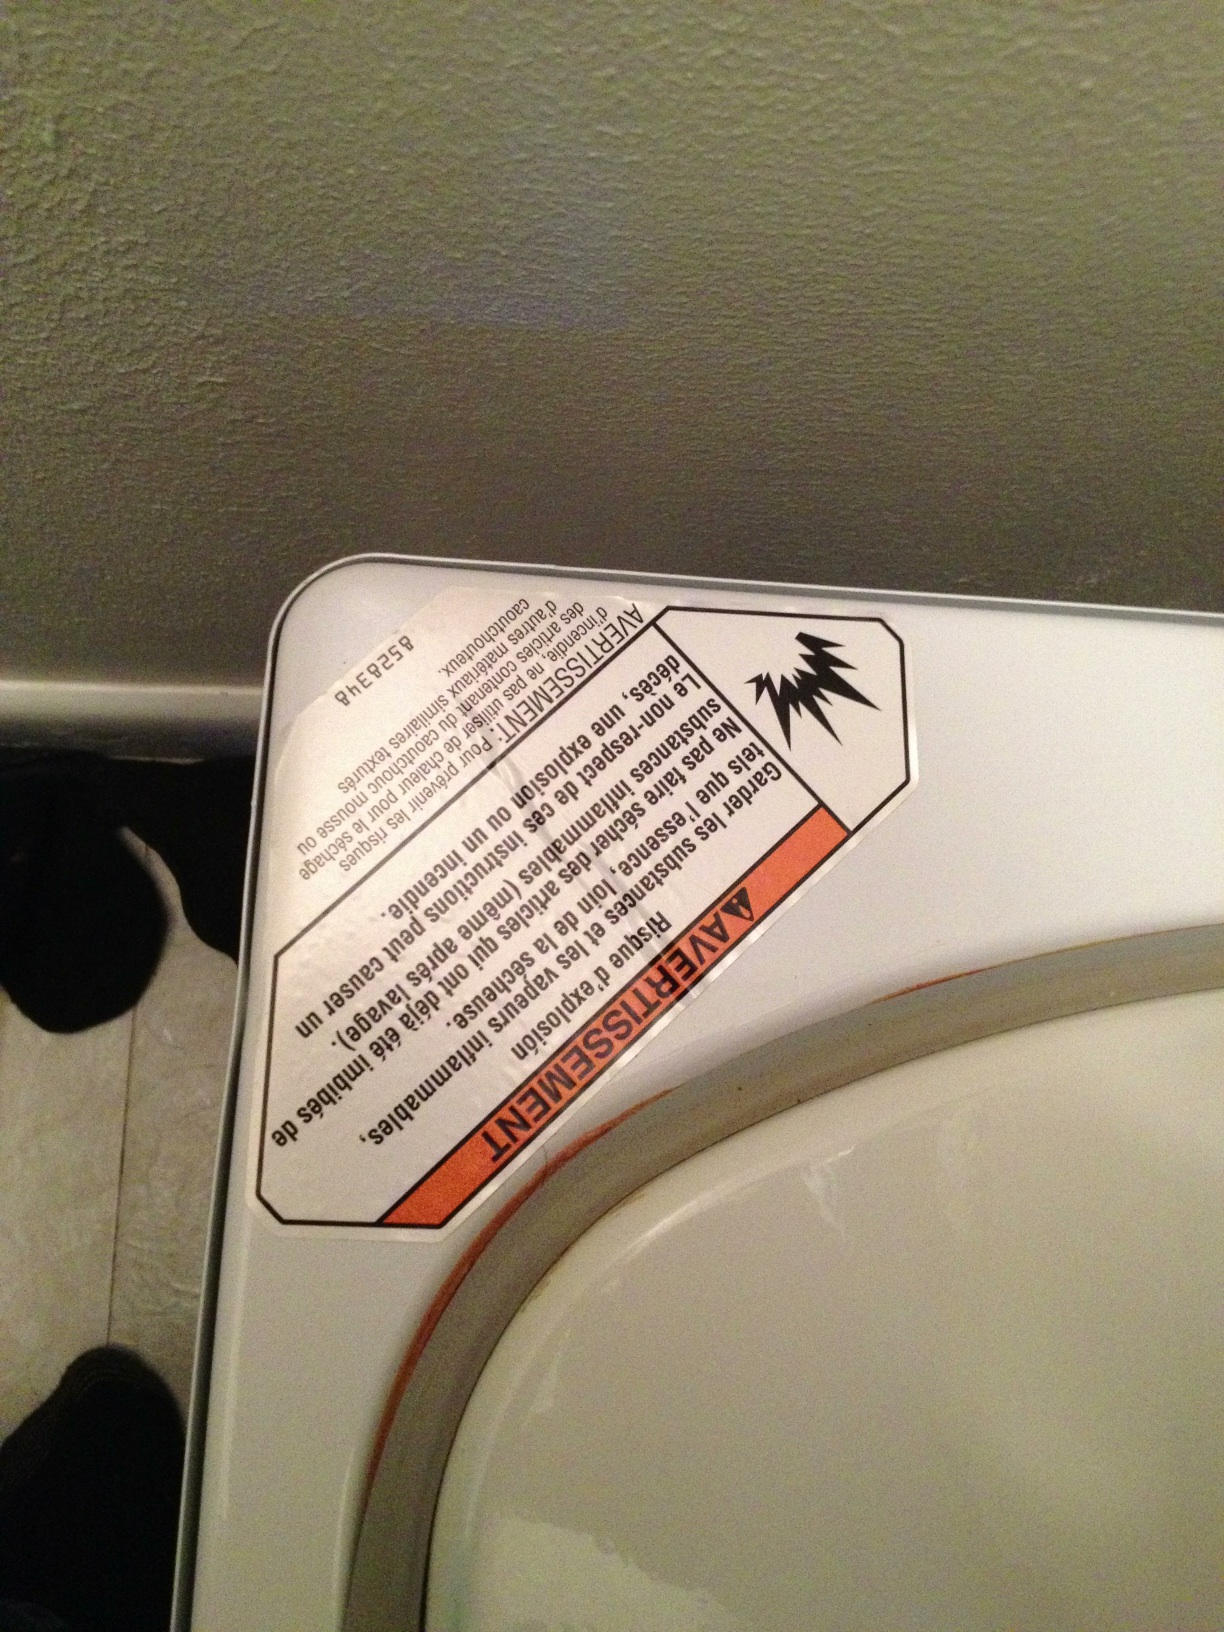Question: I'm trying to tell the model number and serial number for a clothes dryer, thank you.
Answer: unanswerable